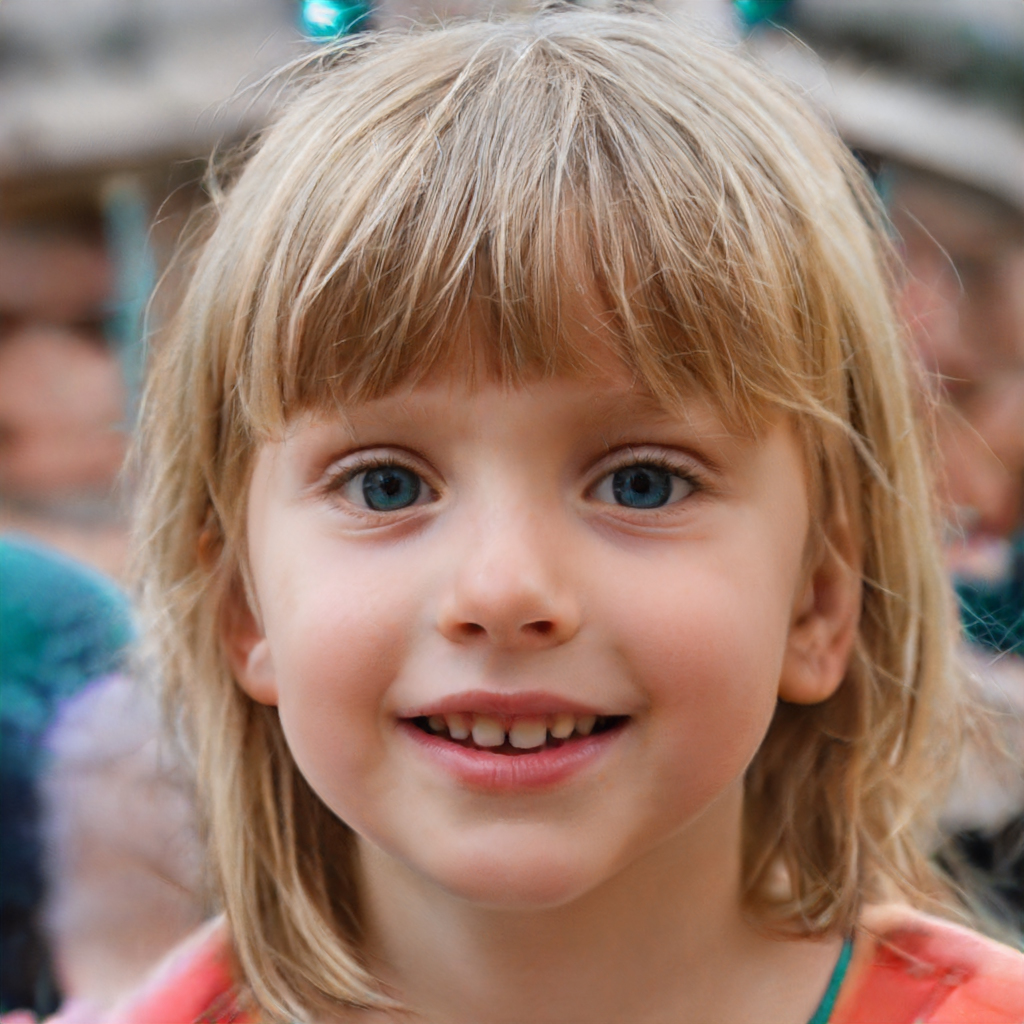
Label: Colored